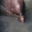
Label: dolphin